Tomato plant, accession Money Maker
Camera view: horizontal (90 deg, fisheye); turntable rotation: 120 degrees
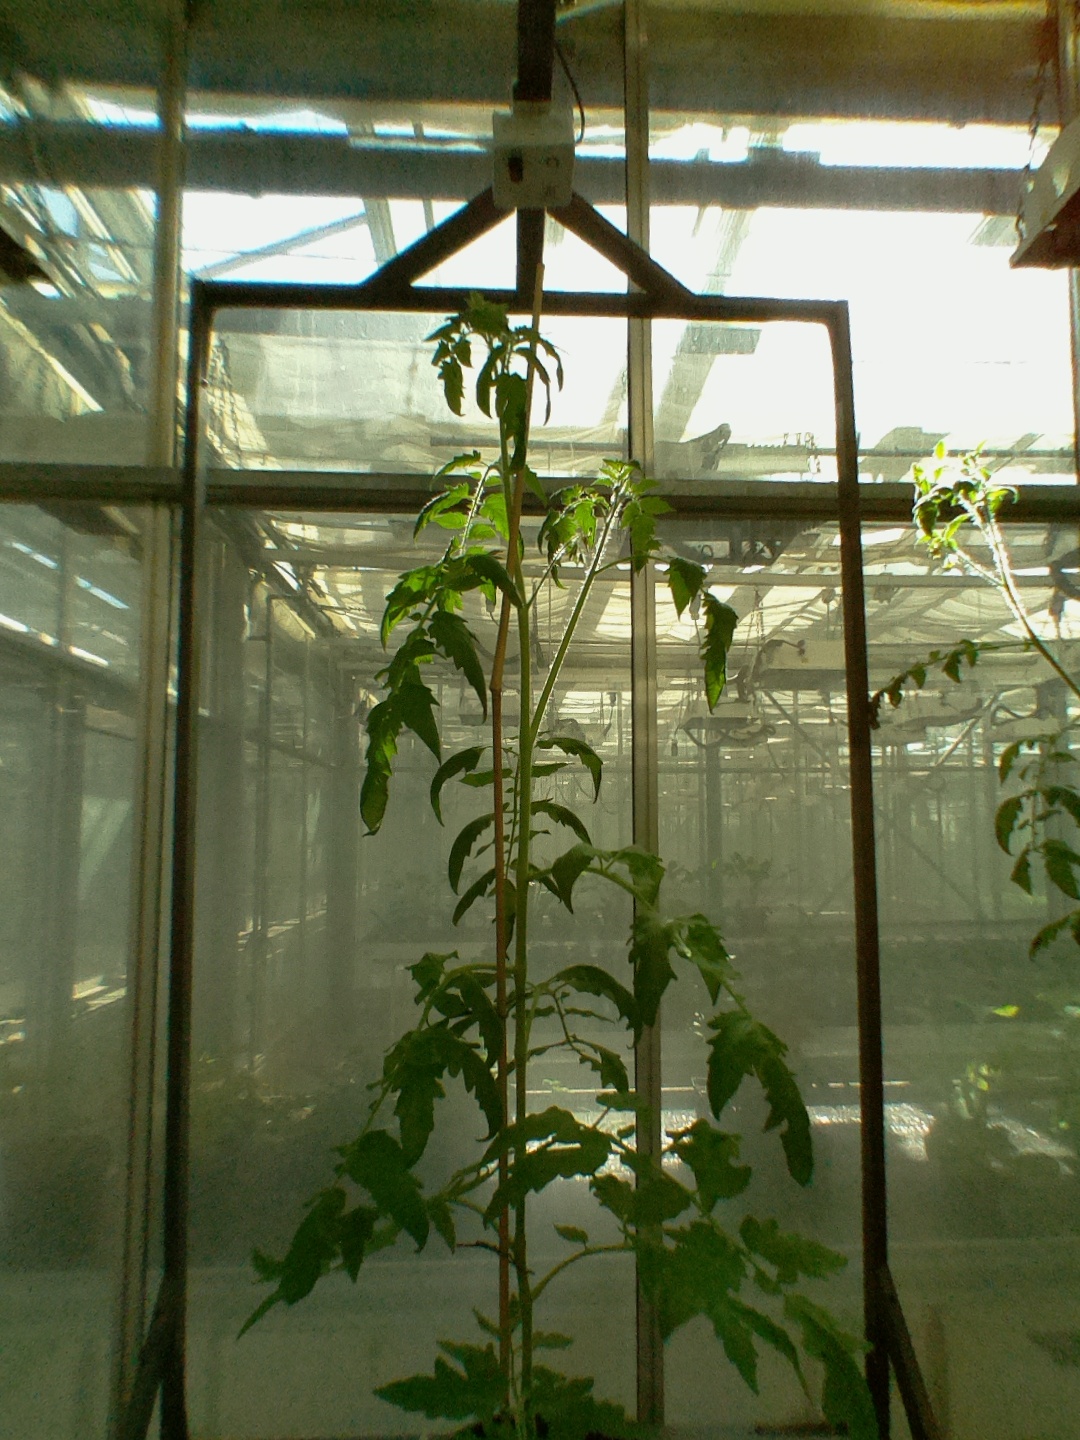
BBCH growth stage 61: 10%-20% of flowers open